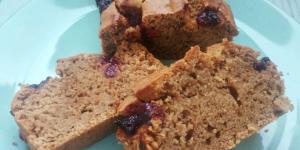
bizcocho con crema de cacahuete